JGR Class 1070

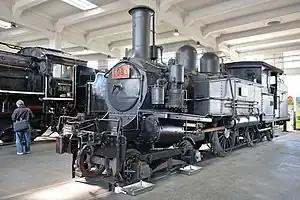
Locomotive 1080, preserved at the Kyoto Railway Museum

The JGR Class 1070 were a type of Japanese steam locomotives, rebuilt from the earlier Class 6200 and Class 6270 locomotives, first imported from the United Kingdom between 1900 and 1904 and in 1909. Rebuilt during the 1920s, the Class 1070s were used for urban and rural train service and later in industrial service, running from the 1920s into the 1970s.